Toxoplasmosis

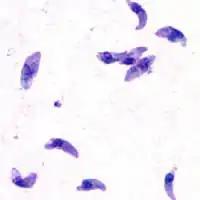
"T. gondii" tachyzoites

Toxoplasmosis is a parasitic disease caused by "Toxoplasma gondii", an apicomplexan. Infections with toxoplasmosis are associated with a variety of neuropsychiatric and behavioral conditions. Occasionally, people may have a few weeks or months of mild, flu-like illness such as muscle aches and tender lymph nodes. In a small number of people, eye problems may develop. In those with a weakened immune system, severe symptoms such as seizures and poor coordination may occur. If a person becomes infected during pregnancy, a condition known as congenital toxoplasmosis may affect the child.